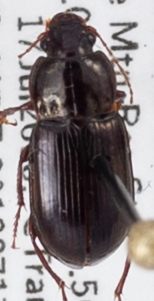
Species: Amara lindrothi
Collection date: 2018-07-17
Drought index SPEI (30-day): -0.734
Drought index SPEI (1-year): -0.54
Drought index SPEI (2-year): -0.03